Sébastien Loeb

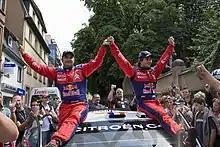
Loeb and co-driver Elena in 2008

On 29 February 2016, it was officially revealed that Loeb is going to join the factory backed Swedish Team Peugeot-Hansen to participate in all 12 rounds of the 2016 FIA World Rallycross Championship, together with his Swedish teammate Timmy Hansen. On 2 October, Loeb took his maiden victory in the Latvian round of the world championship. With four podiums and six top fives, he finished fifth in the Supercar class drivers standings. In the next season, he scored six podiums but no wins and finished fourth overall. In his final season, he scored his last win at the World RX of Belgium. He scored seven podiums in total and again finished fourth overall, with 15 more points than the previous season. He returned with Team Special One in 2023, but before the 2023 World RX of Britain, his car set on fire, destroying his, his teammate Guerlane Chicherit and the team's truck, ruling them all out of the rest of the season.